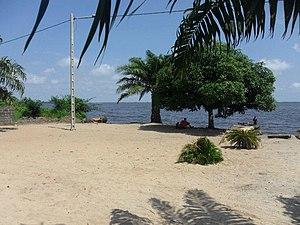
vue de l'ancienne plage du village d'akounougbé
Akounougbé est une localité du sud-est de la Côte d'Ivoire et appartenant au département d'Adiaké, Région du Sud-Comoé. La localité de Akounougbé est un chef-lieu de commune.